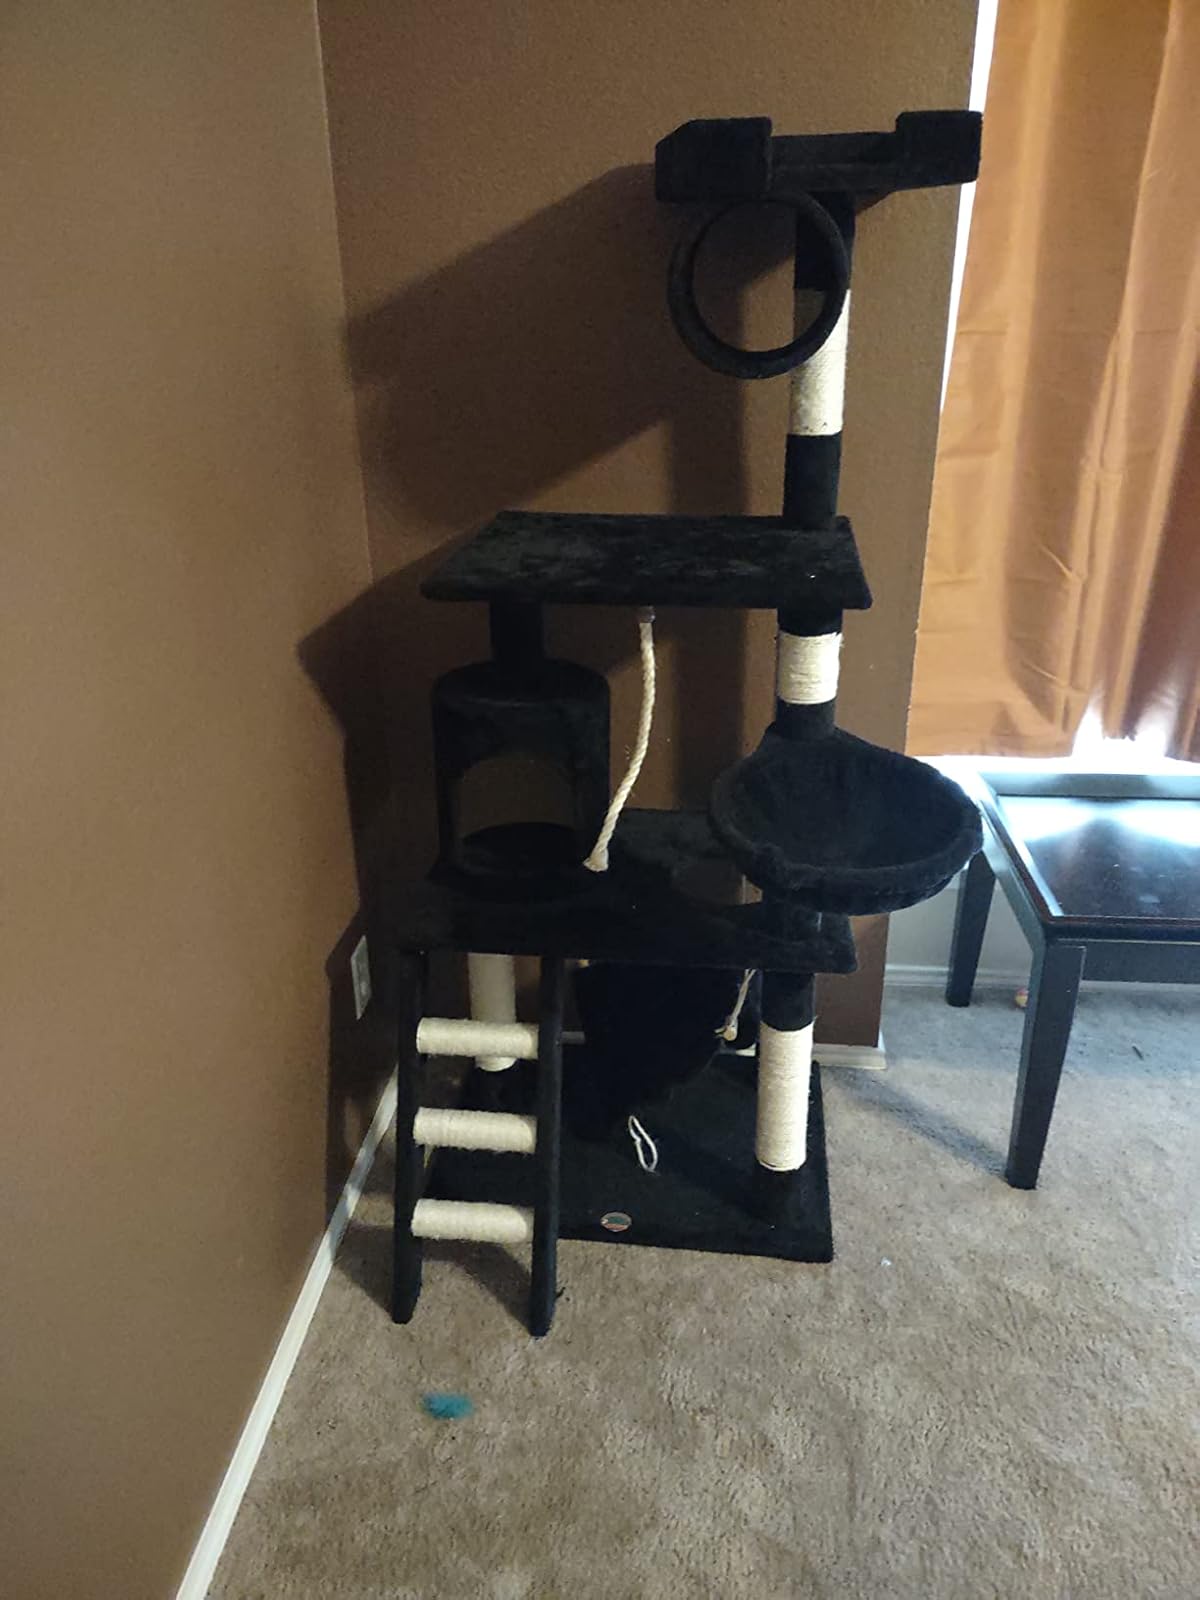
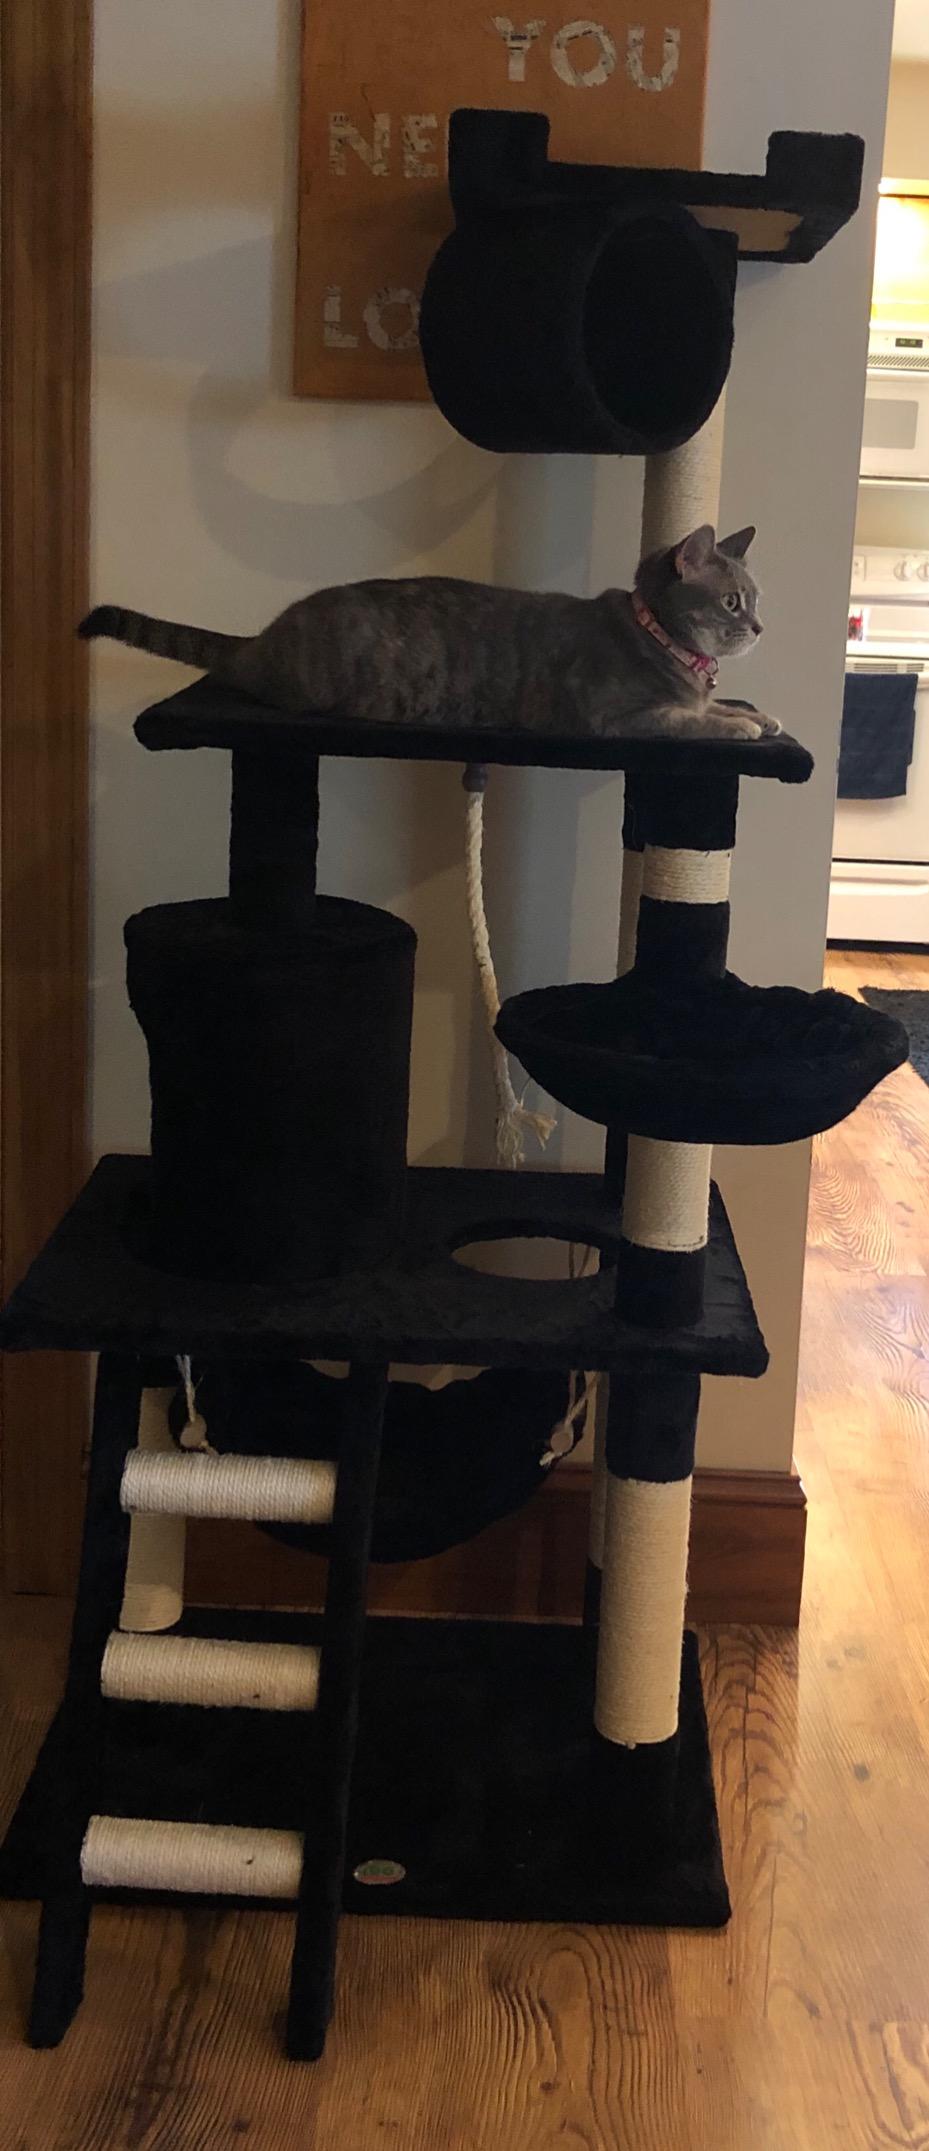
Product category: items_cat tree
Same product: yes